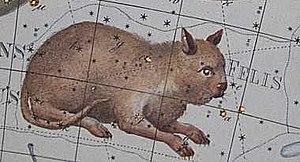
Le Chat est une constellation créée par Jérôme Lalande en 1799. Elle était située entre les constellations de la Machine pneumatique et de l'Hydre. Elle est devenue obsolète.